Manchester United F.C. 4–3 Manchester City F.C. (2009)

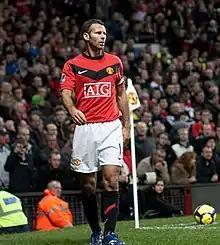
The performance of Ryan Giggs is regarded as one of his greatest ever.

Owen's winning goal was described as the most dramatic he had scored since the one he scored for England against Argentina at the 1998 FIFA World Cup, and upon his retirement was ranked as the fourth-greatest goal of his career by "The Independent" newspaper. "The Guardian" selected it among his best moments for their "Joy of Six" feature. It has been ranked among the best derby moments of all time. Upon being inducted into the English Football Hall of Fame in 2014, Owen himself described it as one of the 10 goals he scored throughout his career to have a "special place" in his heart, and considers it one of the greatest televised games of all time. Writing in his 2018 autobiography, "Reboot", he described it as an "iconic goal in such an important game", and that "it was a moment I'd always be remembered for". It is viewed as the last great moment of his career, as well as one of the most memorable injury-time goals in the history of the Premier League. Officially timed at 95:26, it is the fifth-latest goal scored in a Premier League fixture by a United player.